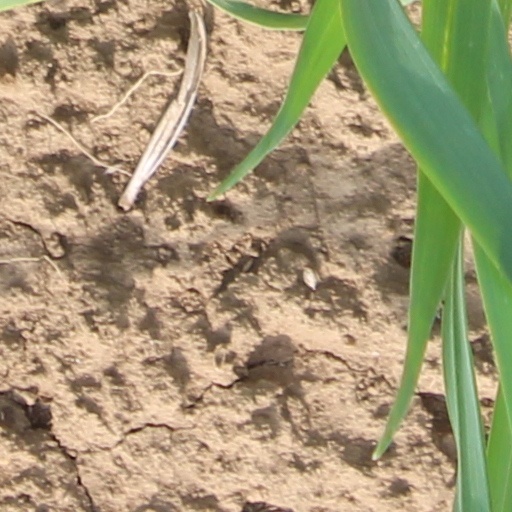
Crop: wheat